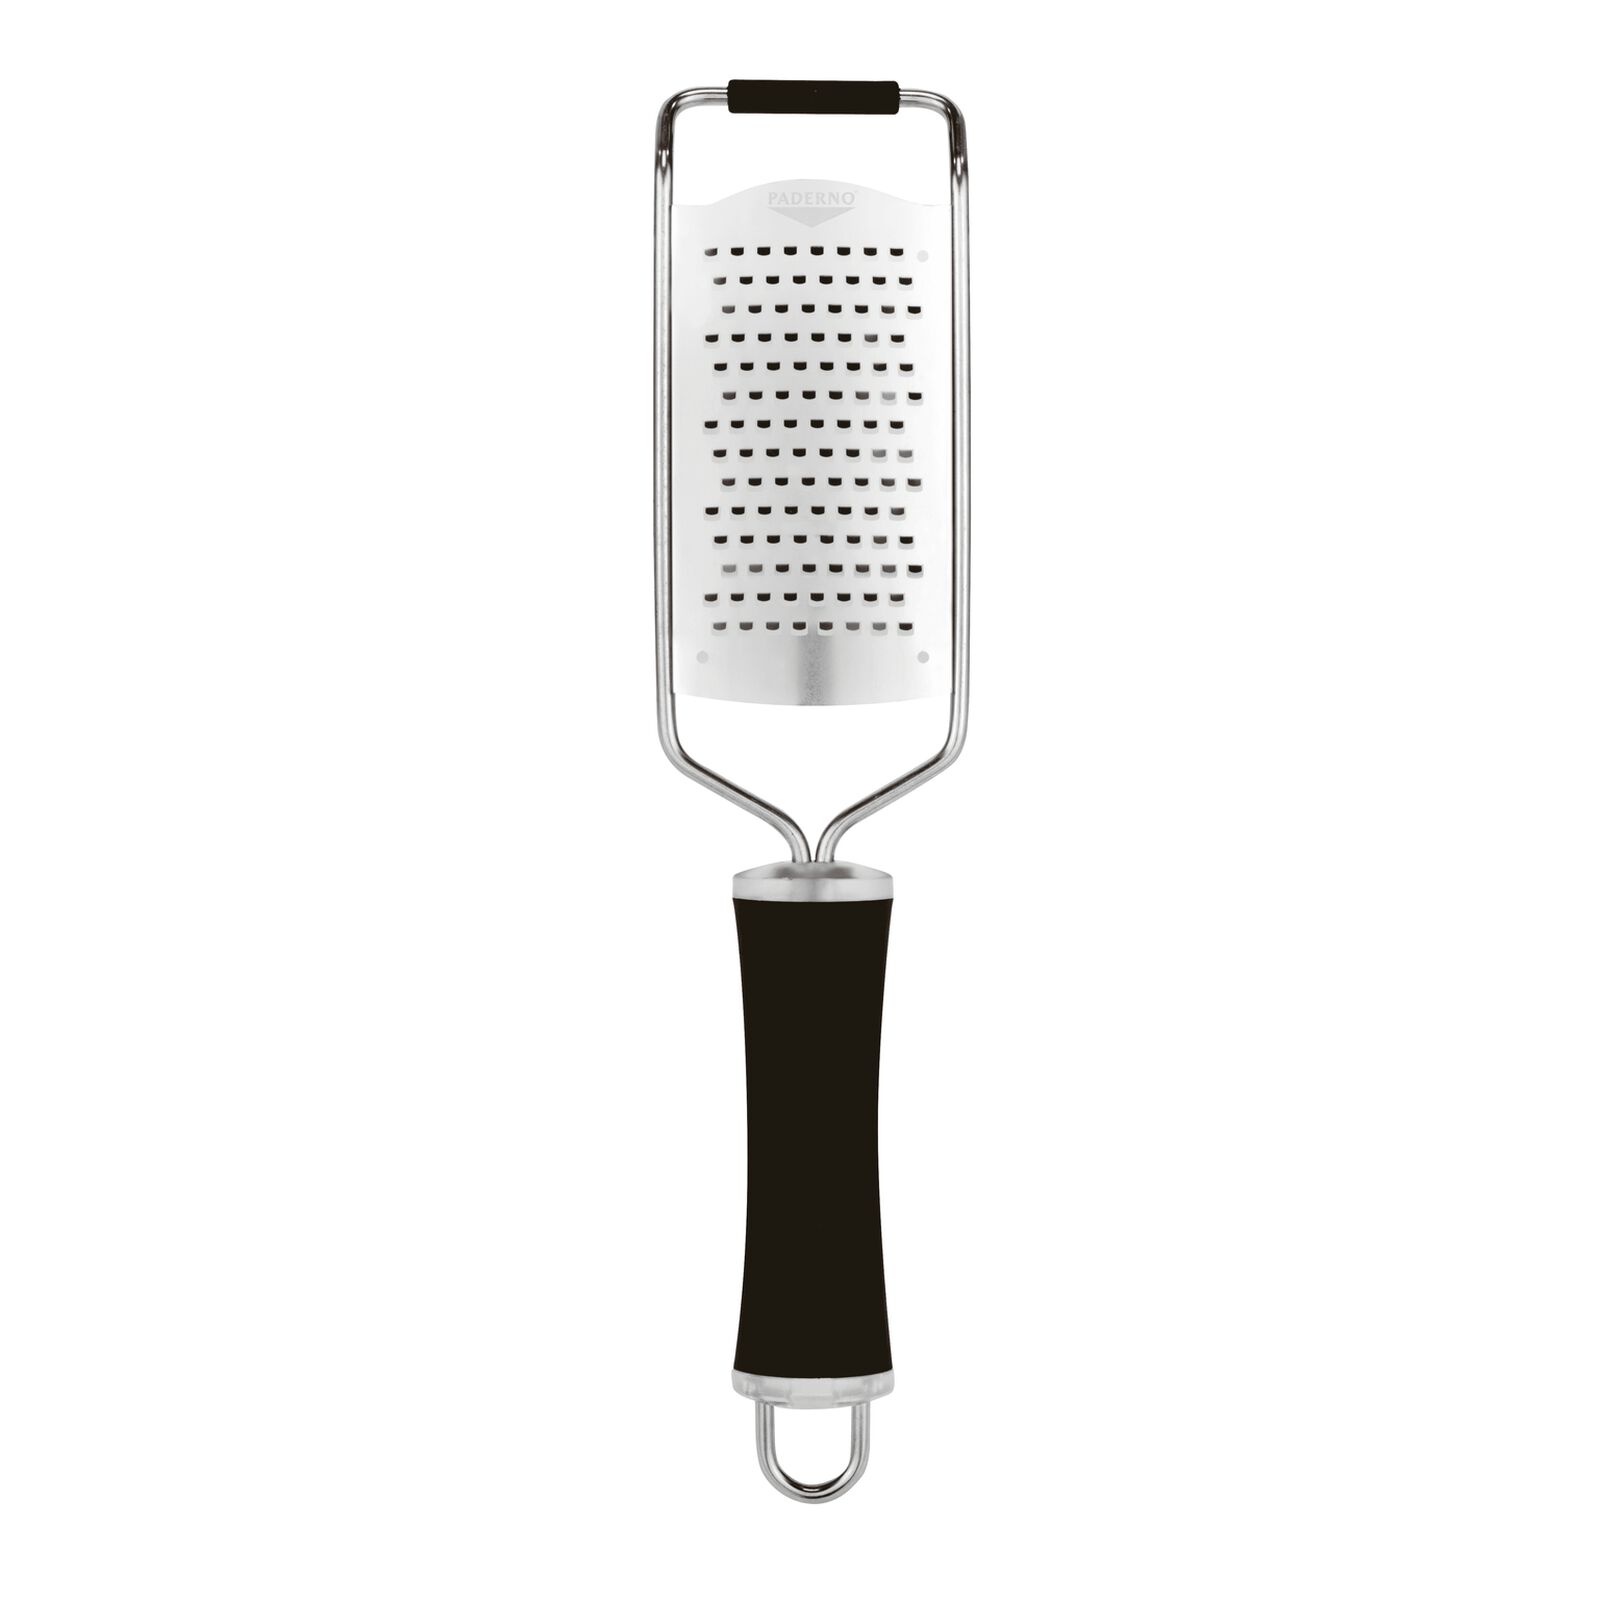
Grattugia
Grattugia con manico antiscivolo - 7,7 cm x 13,3 cm - h 30,0 cm Tagli perfetti senza sforzo con questa grattugia. Consigliata per formaggi teneri e stagionati; verdure, cipolla e aglio; agrumi; cioccolato. Lama in acciaio inox. Manico ergonomico in PP. Terminale antiscivolo. Coperchio protettivo per la lama.
Brand: SAMBONET PADERNO INDUSTRIE SPA
Category: Home & Garden > Kitchen & Dining > Kitchen Tools & Utensils > Food Graters & Zesters > Food Graters